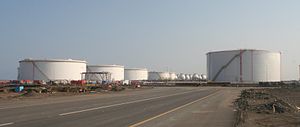
Byer i Oman
As Sohar
Dette er en liste over byer i Oman. Kun byer med mere end 20.000 indbyggere er inkluderet.